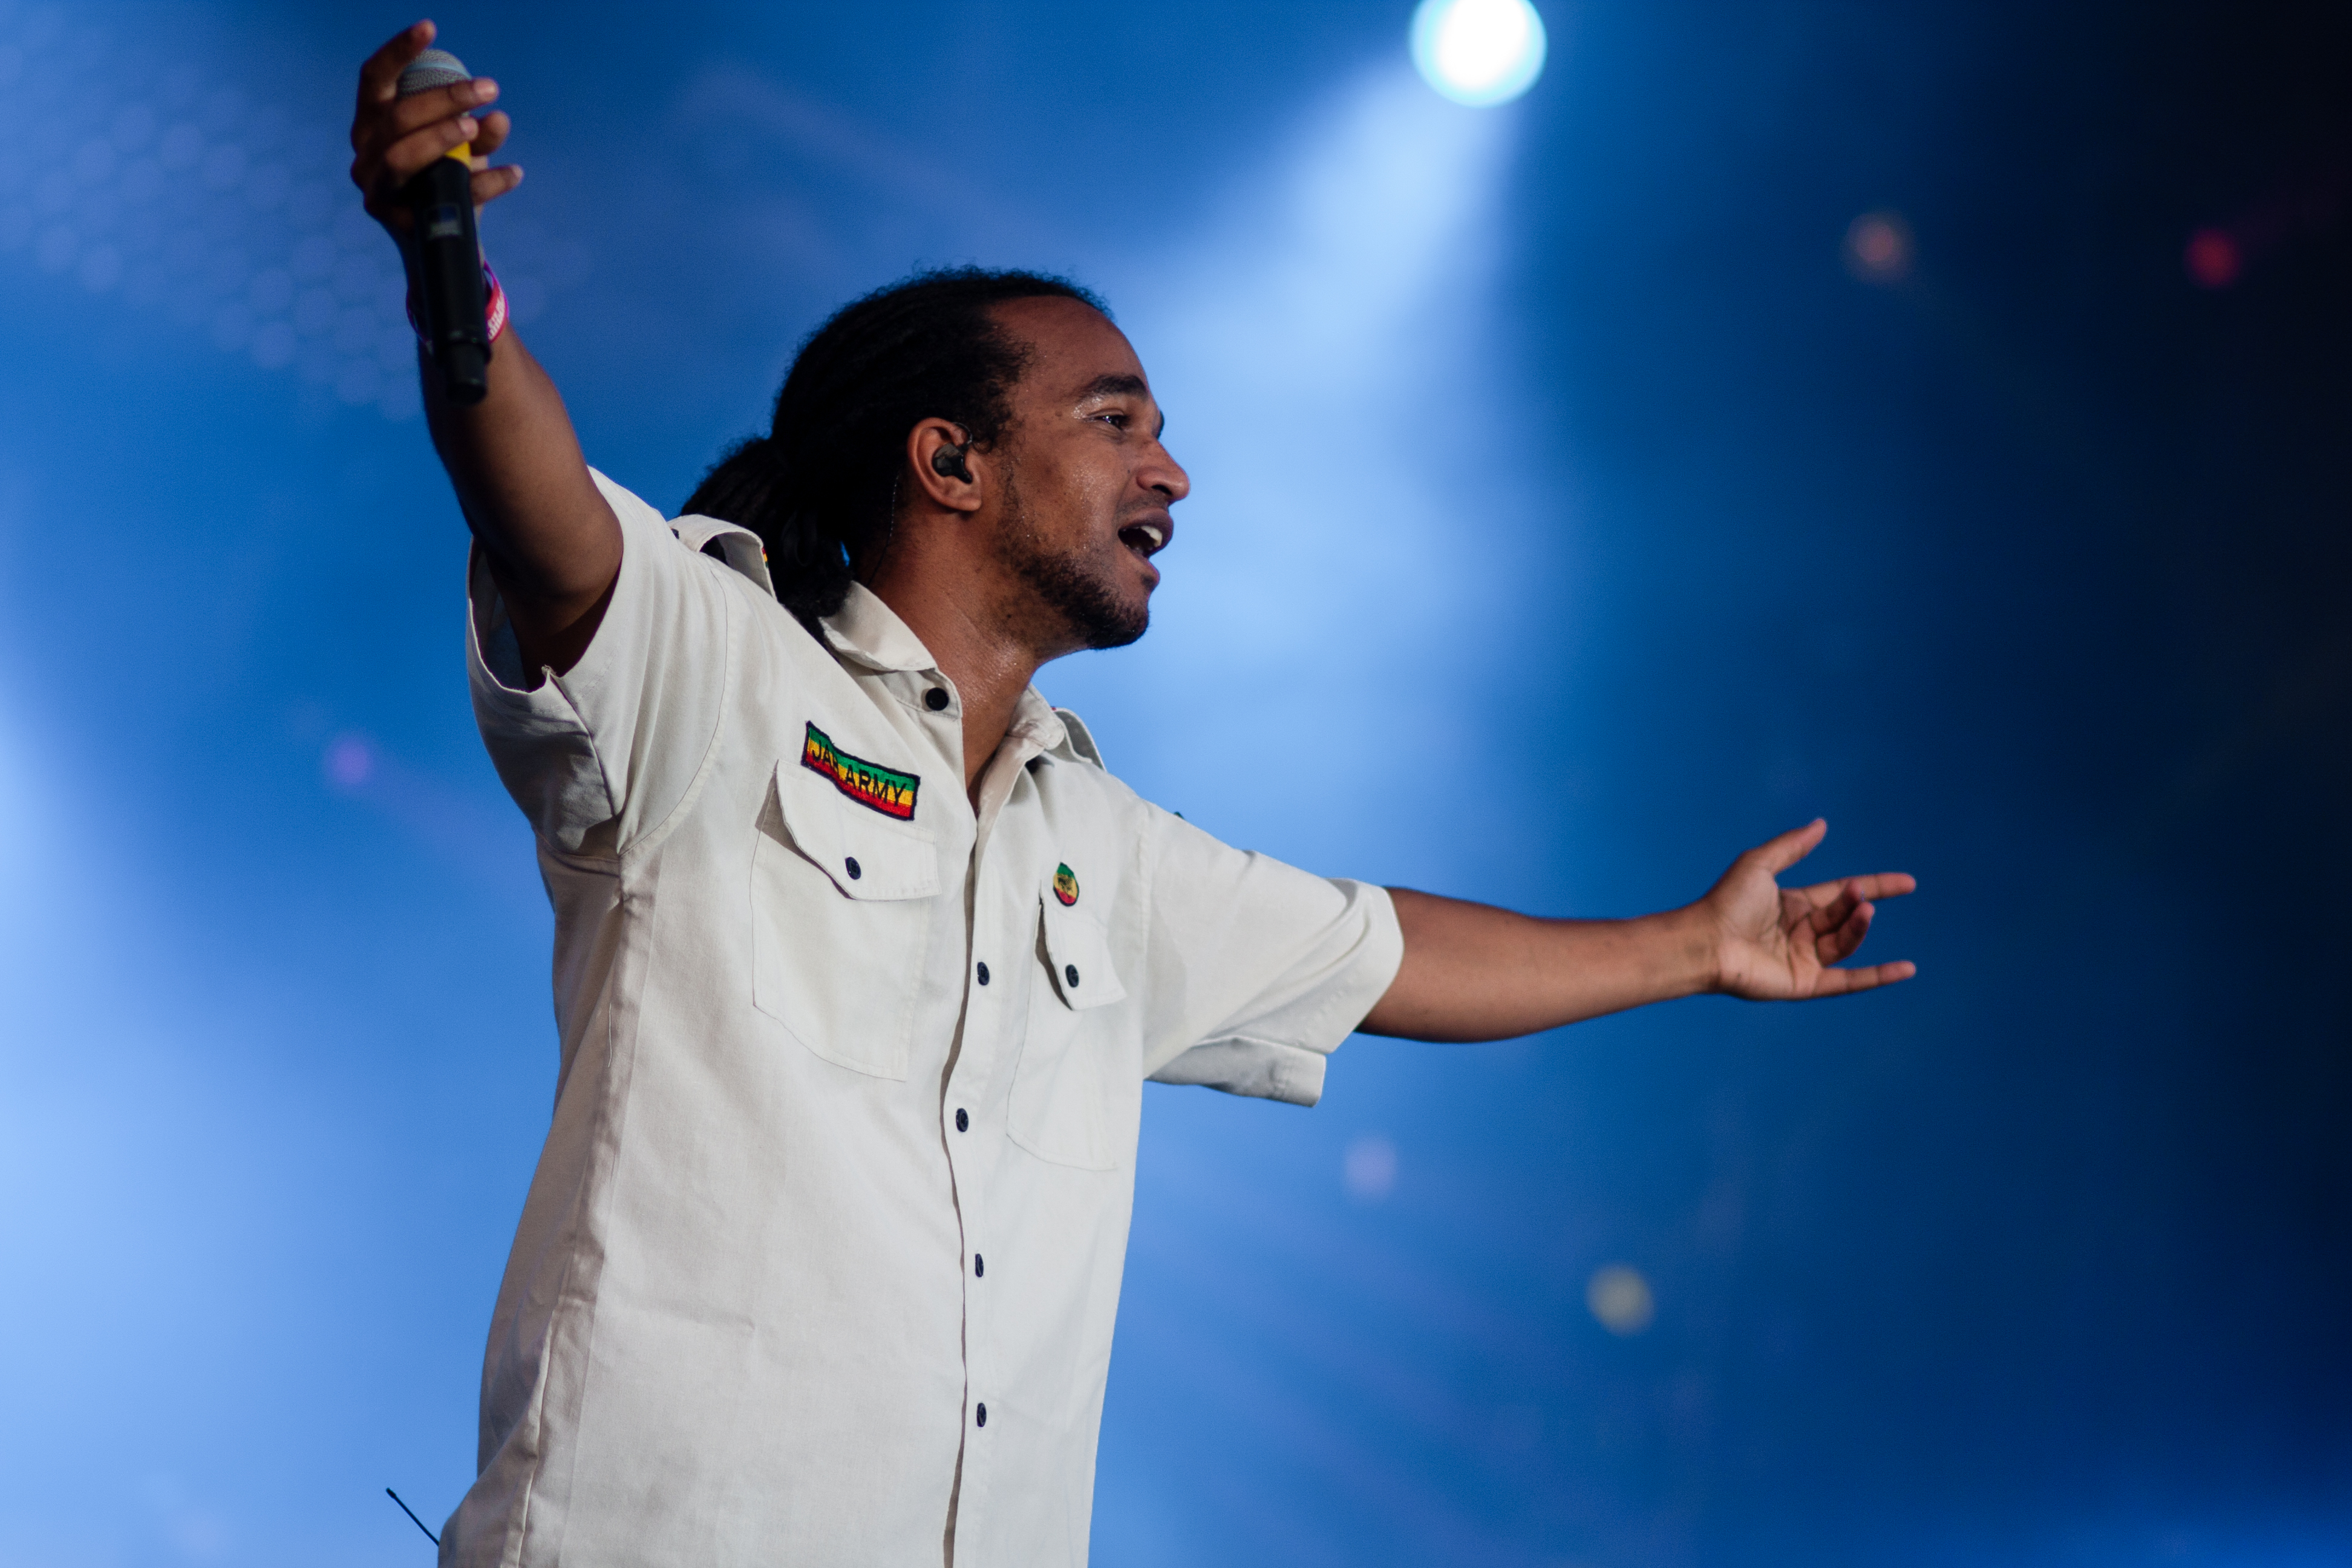
person, concert, live, canon, festival, 40d, gig, 2012, humanit, fetedelhuma, dub, dubinc, inc, singing